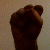
The image shows a hand gesture representing the letter 'S' in Indian Sign Language.